Point Pleasant School

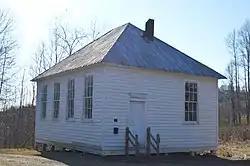
Front and northern side

Point Pleasant School is a historic one-room school building located at Laurel Fork, Carroll County, Virginia. It was built in 1911, and is a one-story, weatherboarded, frame building with a rectangular footprint measuring approximately 34 feet by 37 feet. It has a steeply pitched hipped roof that is nearly pyramidal. The school closed in 1948–1949.